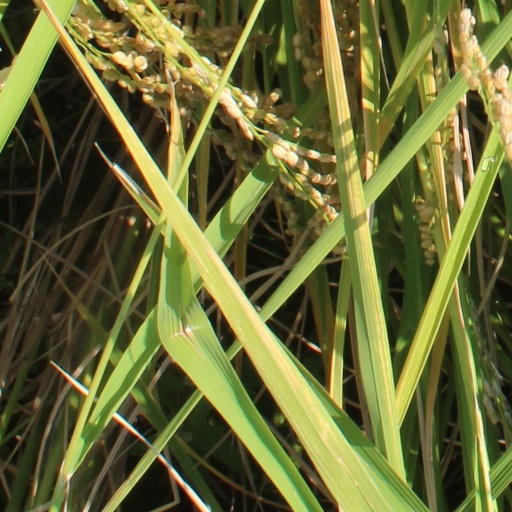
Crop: rice